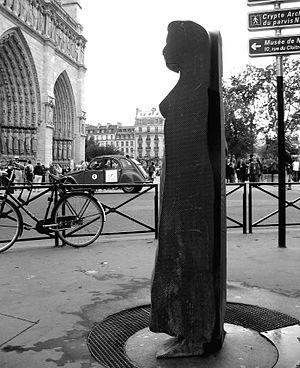
Fontaine publique de forme féminine
Cet article recense les principales fontaines de Paris, en France.
Cet article recense les fontaines du 4ᵉ arrondissement de Paris, en France.
Les fontaines Millénaire, également appelées fontaines de l'an 2000 ou fontaine RADI sont cinq fontaines de Paris et de sa petite couronne, en France. Leur création fait suite à un concours organisé en 2000 par la Société anonyme de gestion des eaux de Paris pour la conception d'un nouveau type de fontaine « à boire ».
Les fontaines Wallace sont des points d’eau potable publics, des fontaines qui se présentent sous la forme de petits édicules en fonte présents dans plusieurs villes dans le monde.